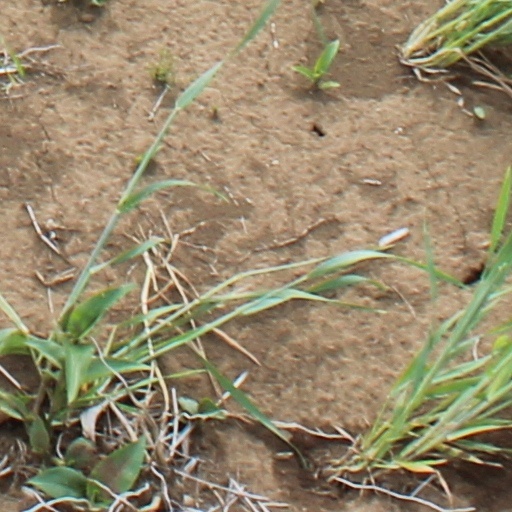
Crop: wheat